Cheung Chung-kiu

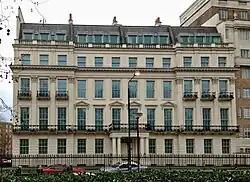
2–8a Rutland Gate, Hyde Park, London, 2016

Cheung Chung-kiu or Zhang Songqiao (born 1964) is a Chinese billionaire businessman. He is the chairman of C C Land, Y.T. Realty and Yugang International.